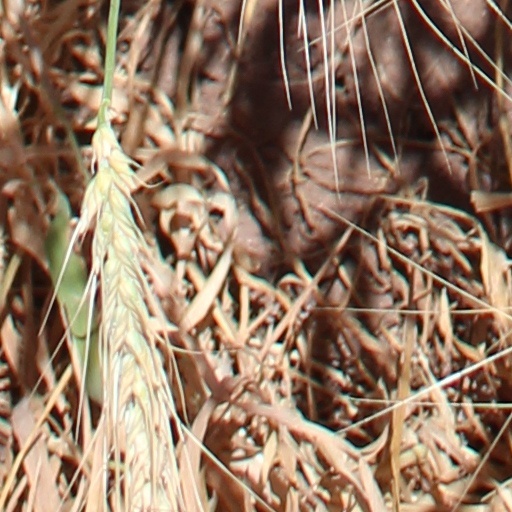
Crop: wheat